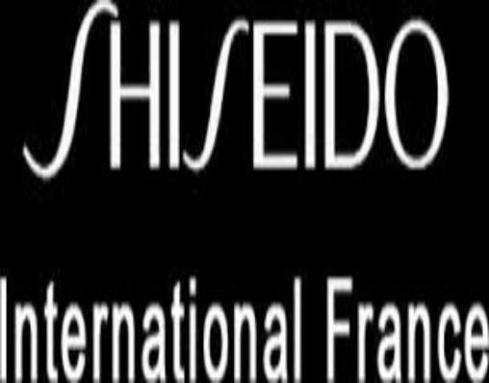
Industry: Necessities